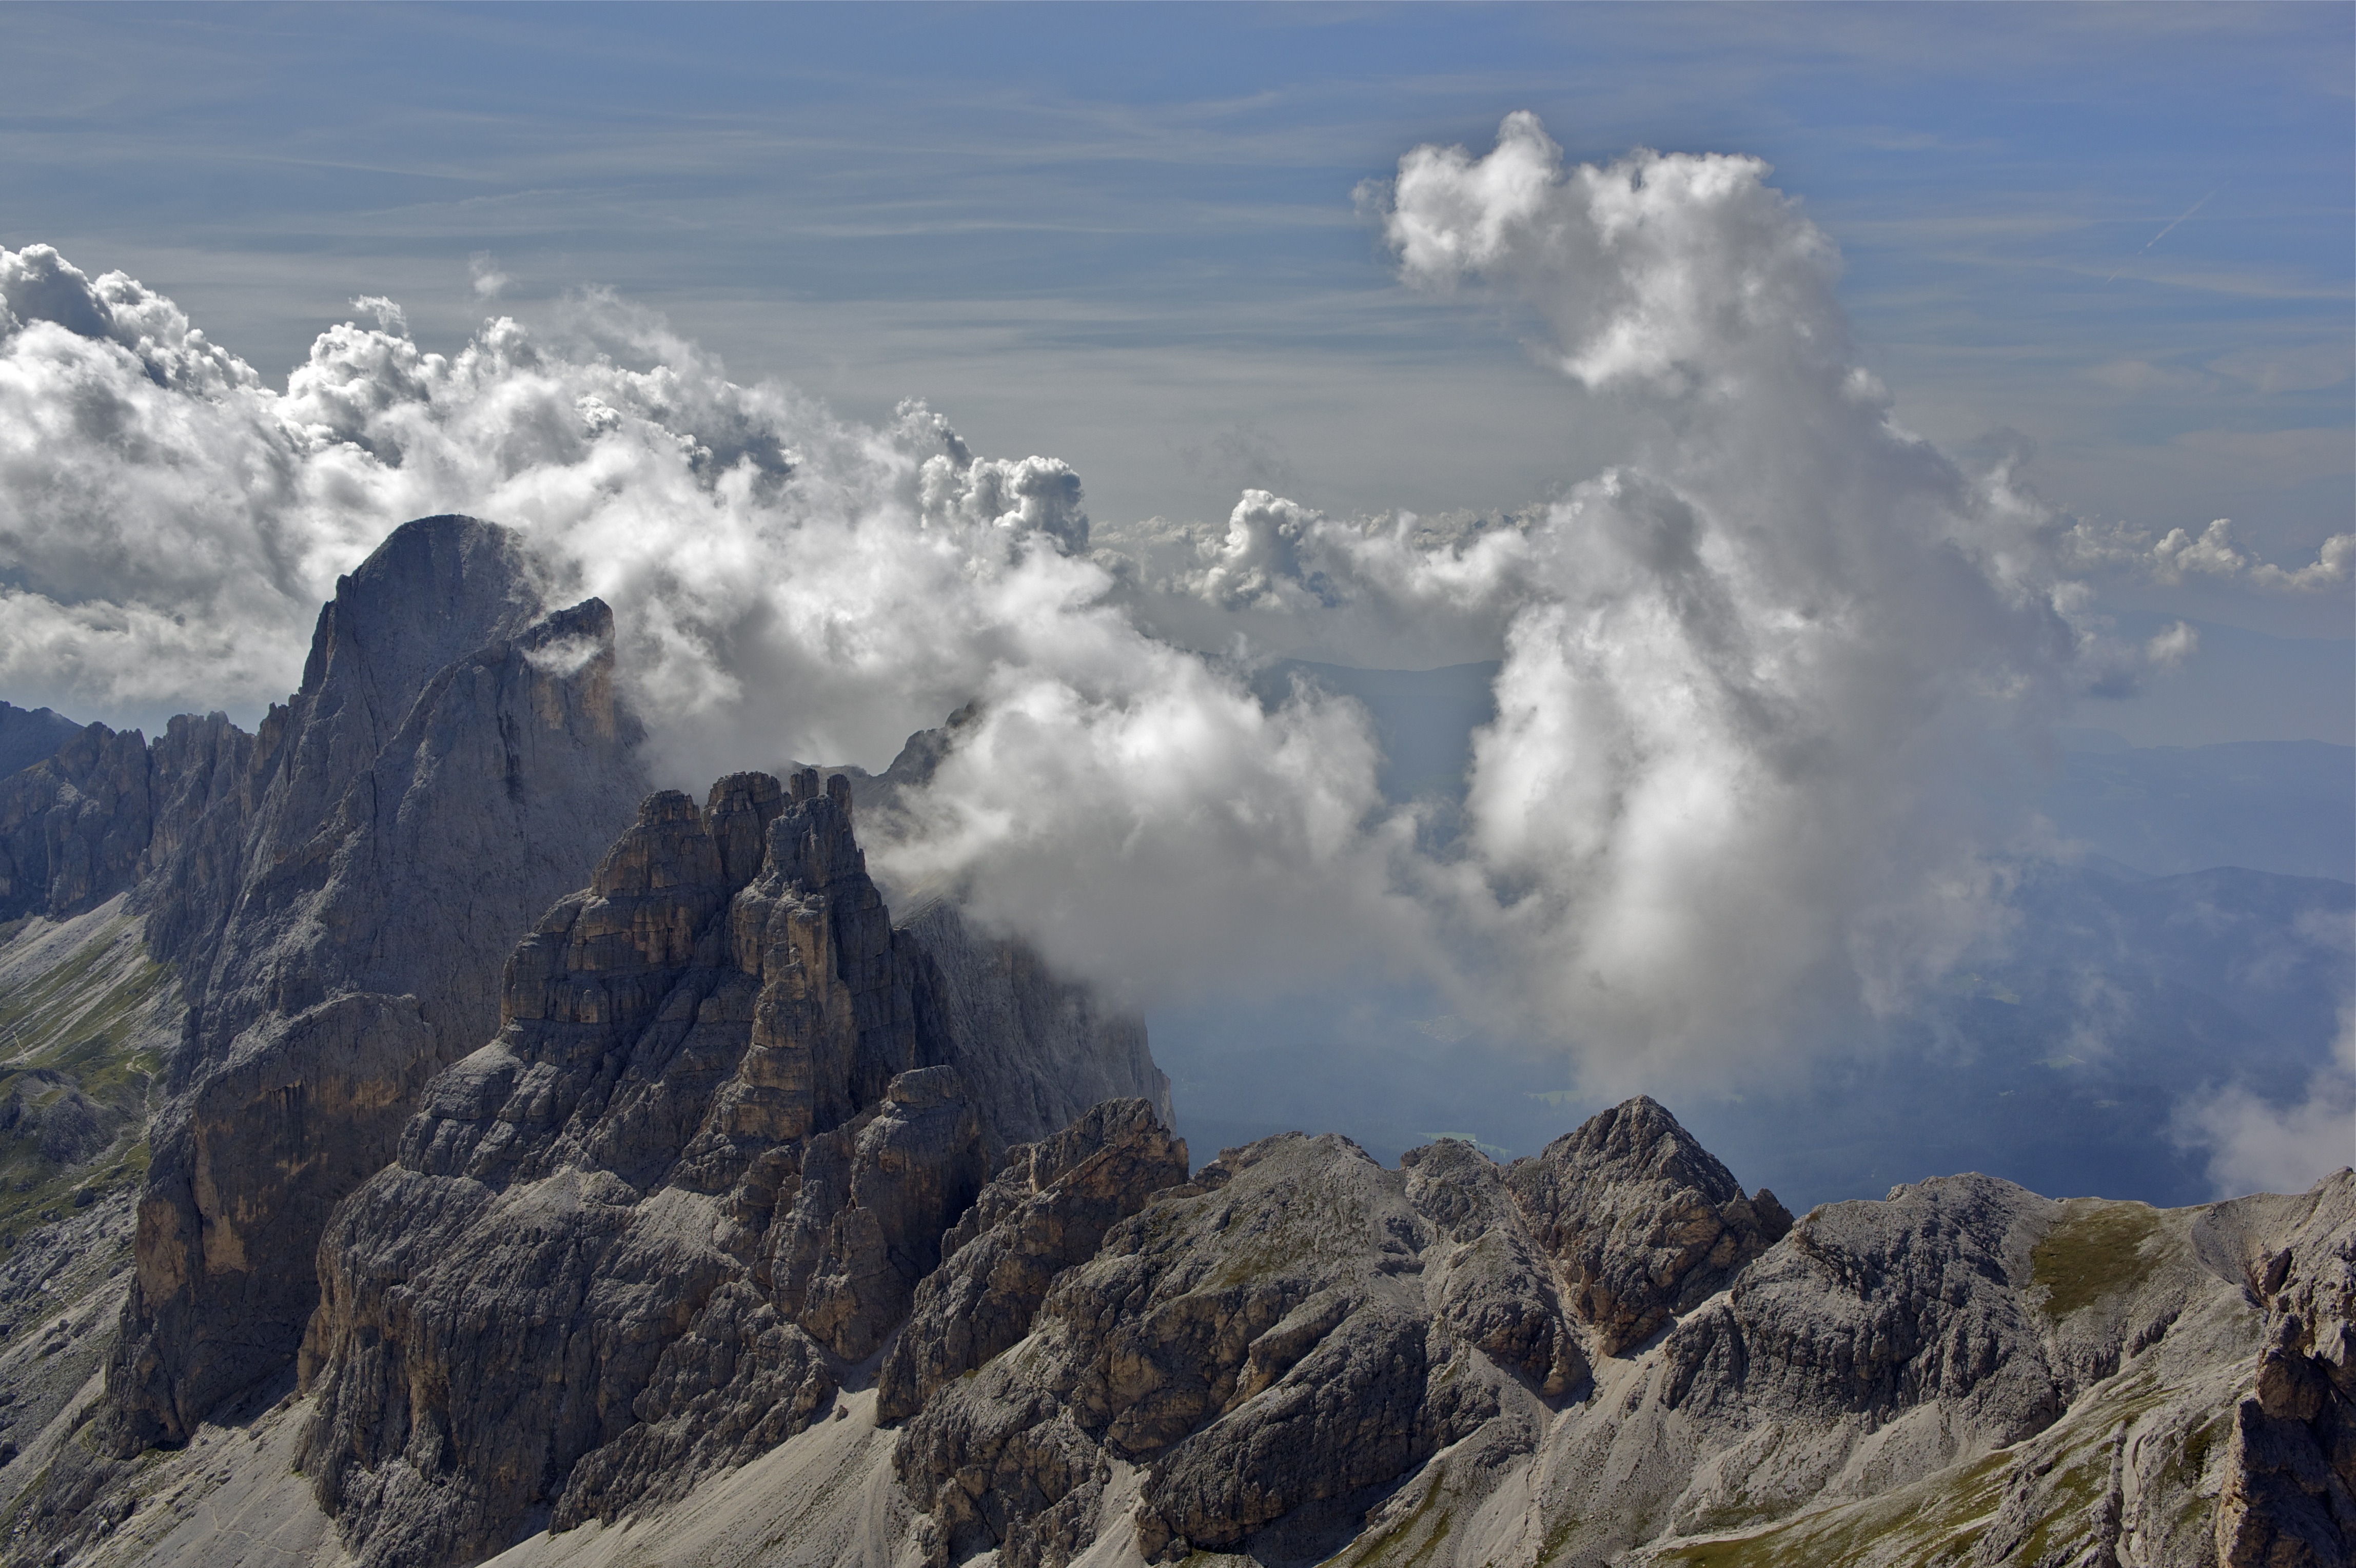
landscape, nature, wilderness, mountain, snow, cloud, adventure, mountain range, weather, ridge, summit, mountaineering, alps, plateau, fell, dolomites, landform, alpine panorama, mountain pass, geographical feature, atmospheric phenomenon, mountainous landforms, geological phenomenon